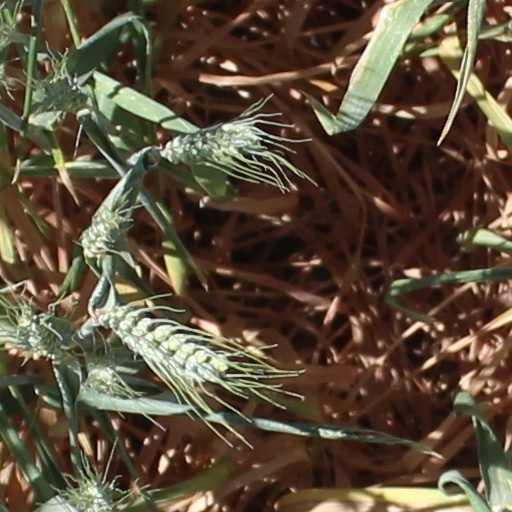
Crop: wheat